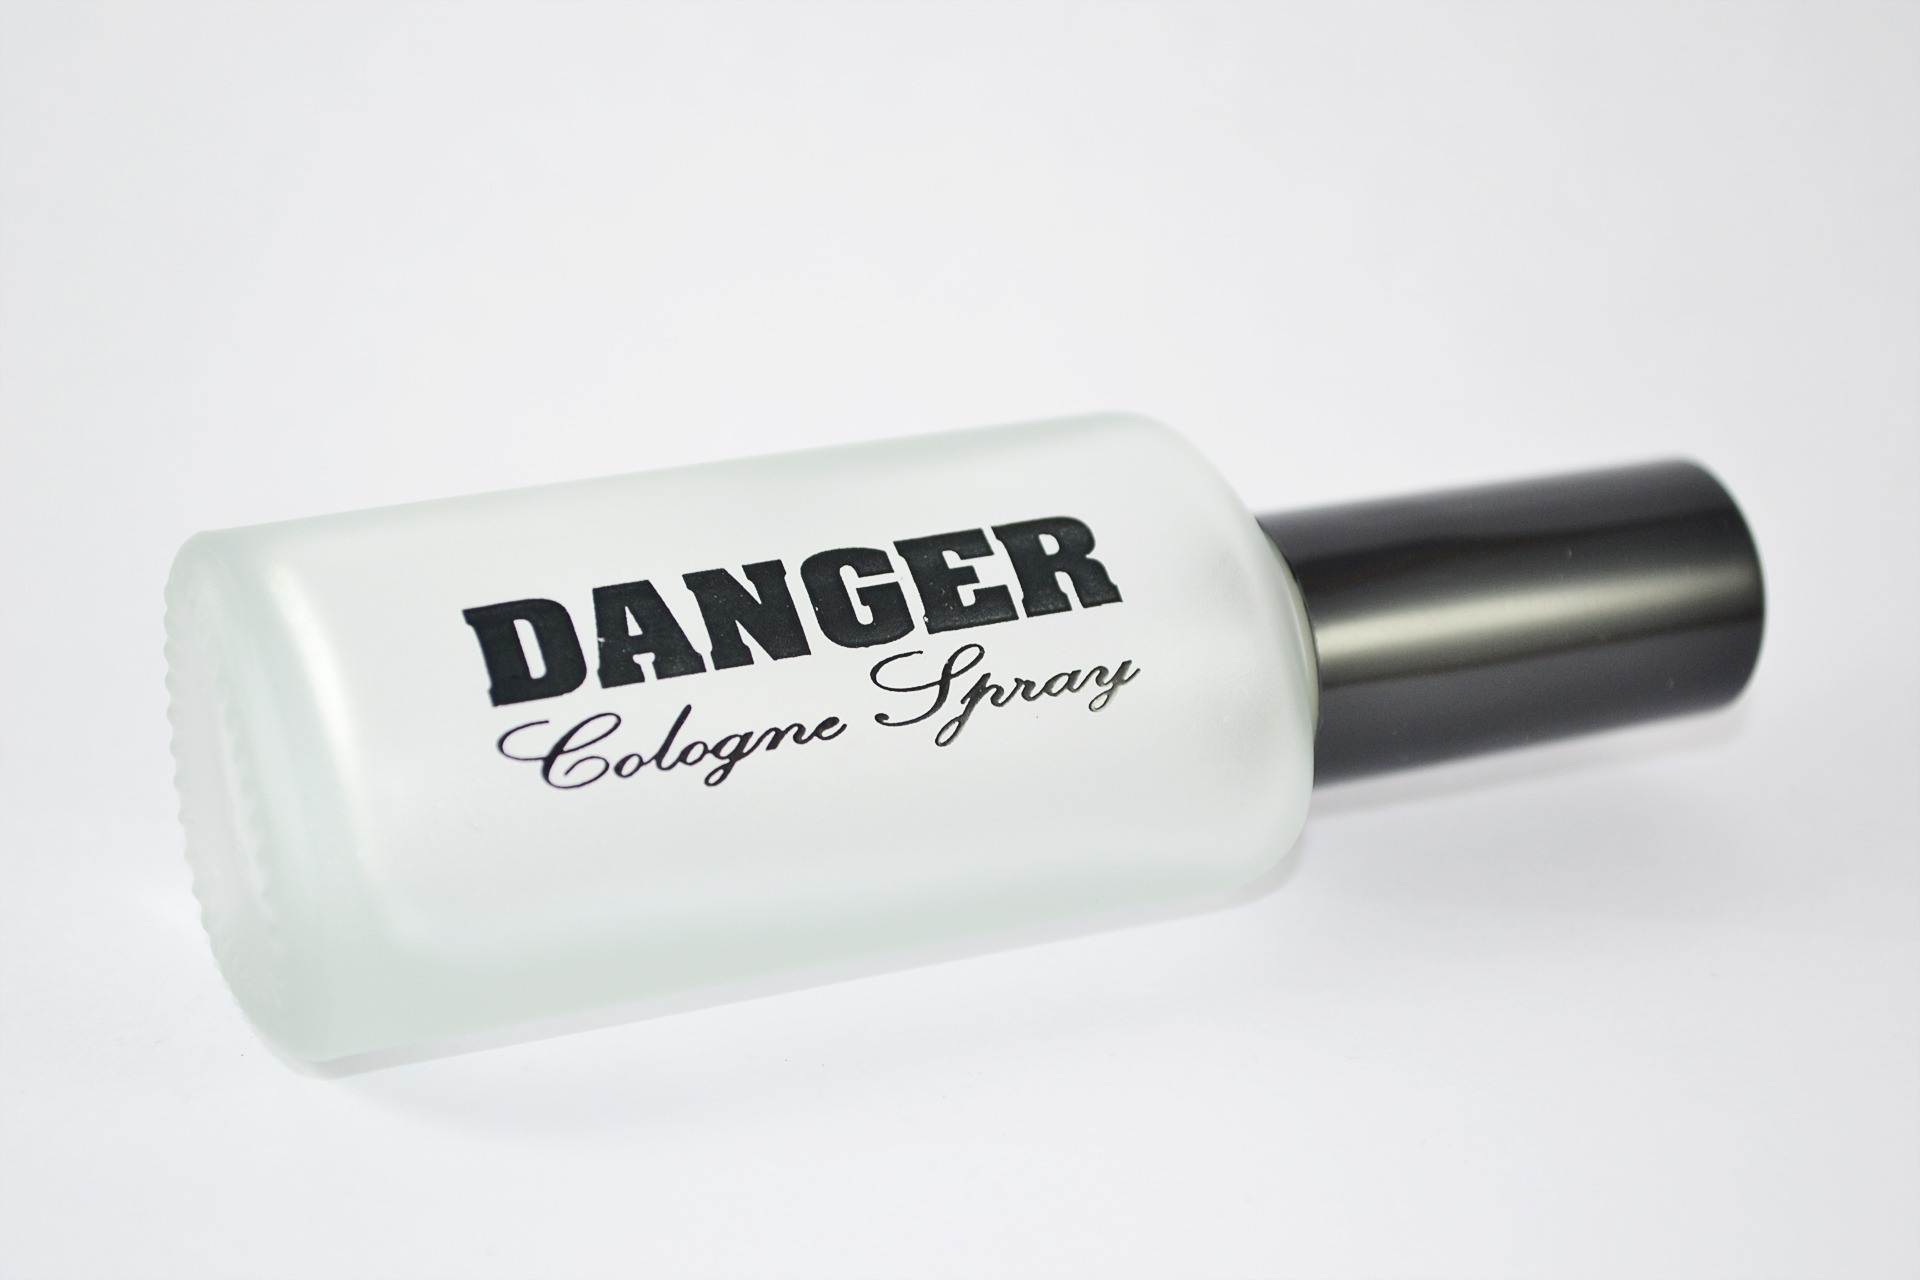
water, fresh, product, smell, cologne, nice, sri lanka, scent, cosmetics, ceylon, pleasant, refresh, product design, mawanella, health beauty